Prince Rupert School

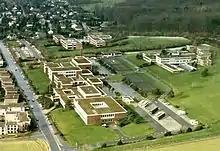
PRS Rinteln – aerial view from the west

The school re-opened as a day school in September 1972, on a purpose-built site on the outskirts of Rinteln that cost DM 18.5 million, although it wasn't until 6 June 1973 that the buildings were officially opened by Sir and Lady Alexander, the then Secretary of the Association of Education Committees. The new school, which was designed to double up as a war time hospital to cope with overflow from BMH Rinteln, had a teachers' mess to the rear for unmarried staff (married teachers were generally accommodated in quarters within the environs of the BMH). However, in 1982, the mess was renamed 'The Lodge' and repurposed as weekly boarding accommodation.